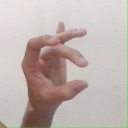
अक्षर: ओ